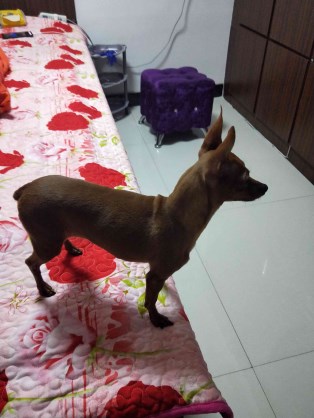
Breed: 561-n000127-miniature_pinscher